Bellmer

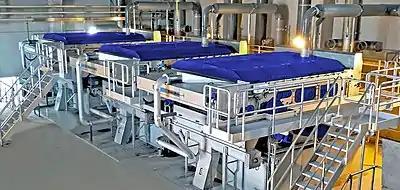

In municipal waste water treatment, sludge dewatering and thickening is handled.